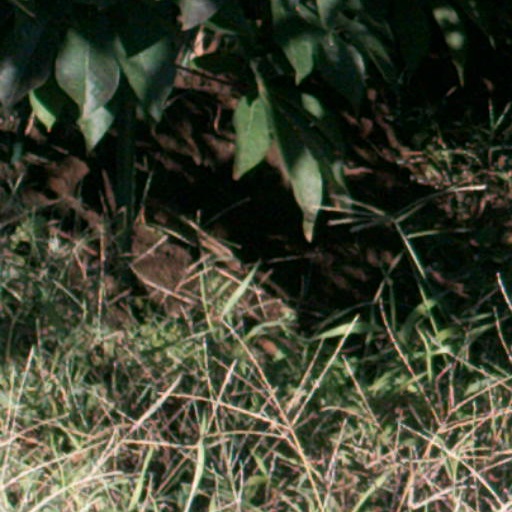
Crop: cassava